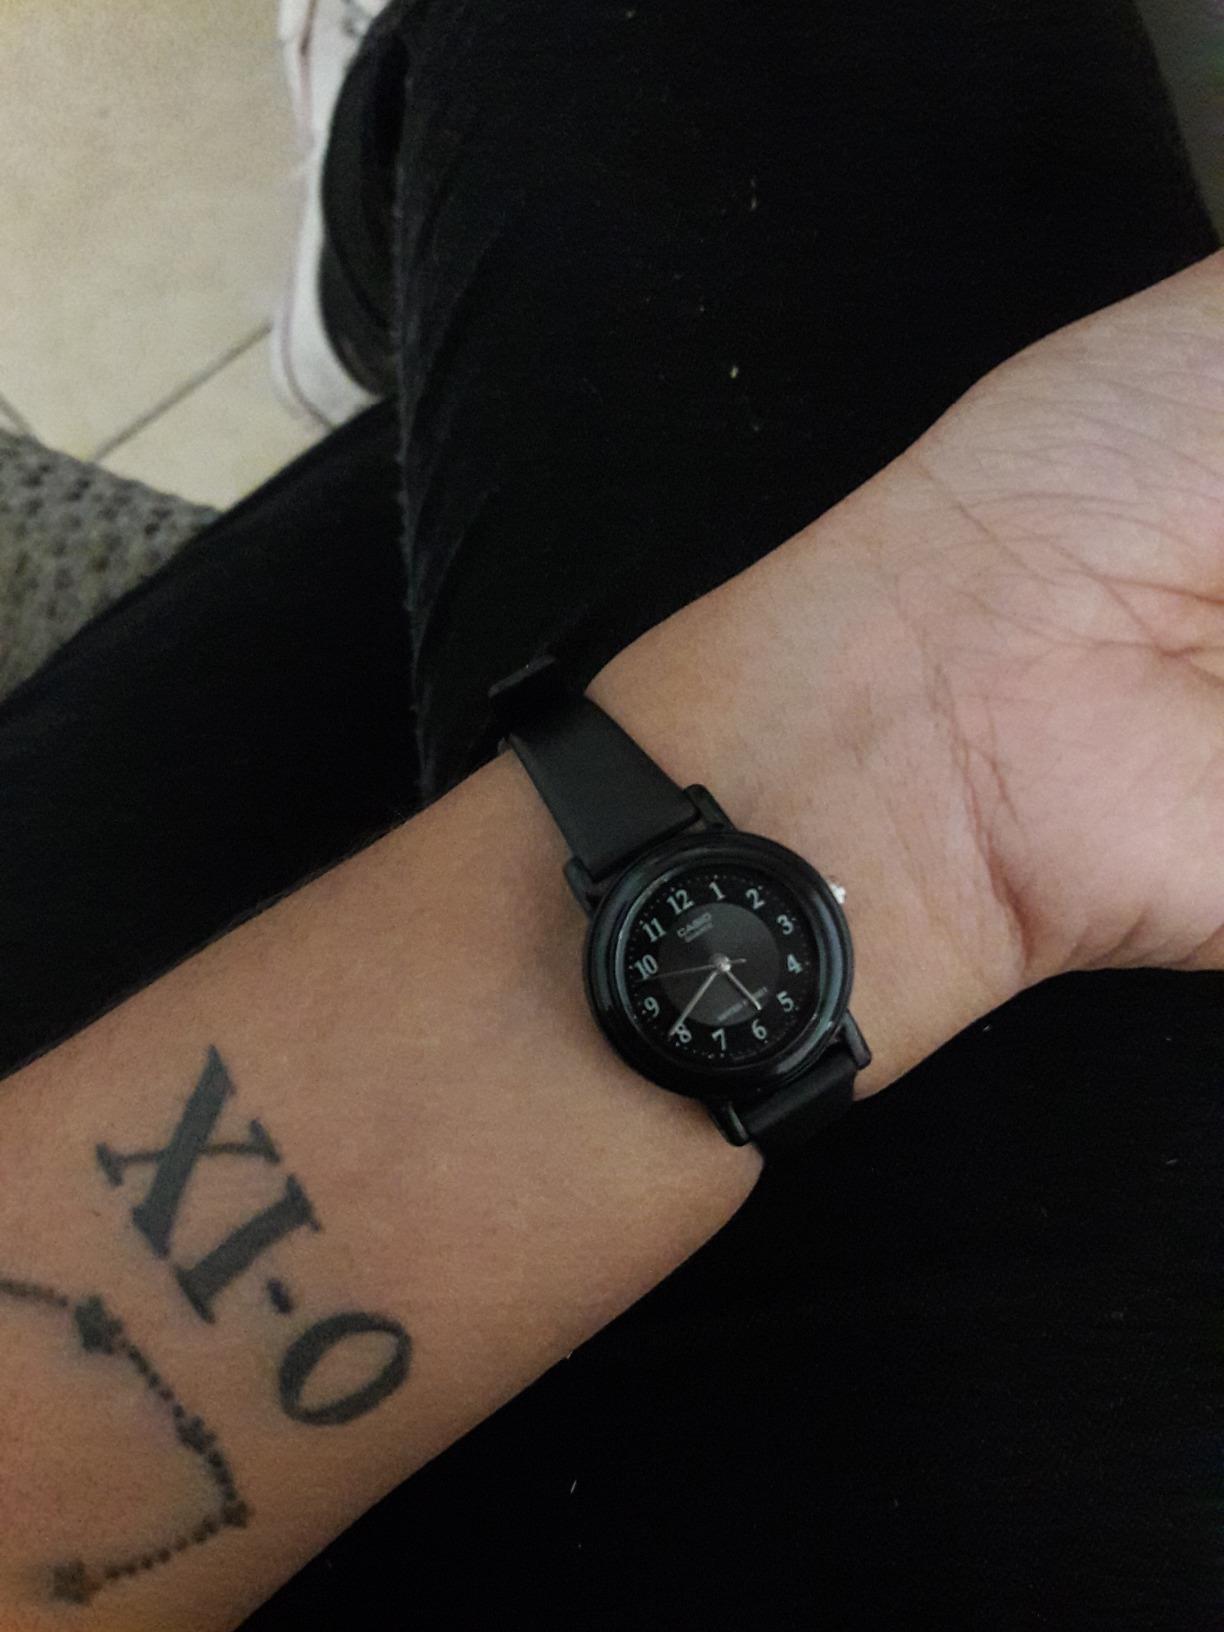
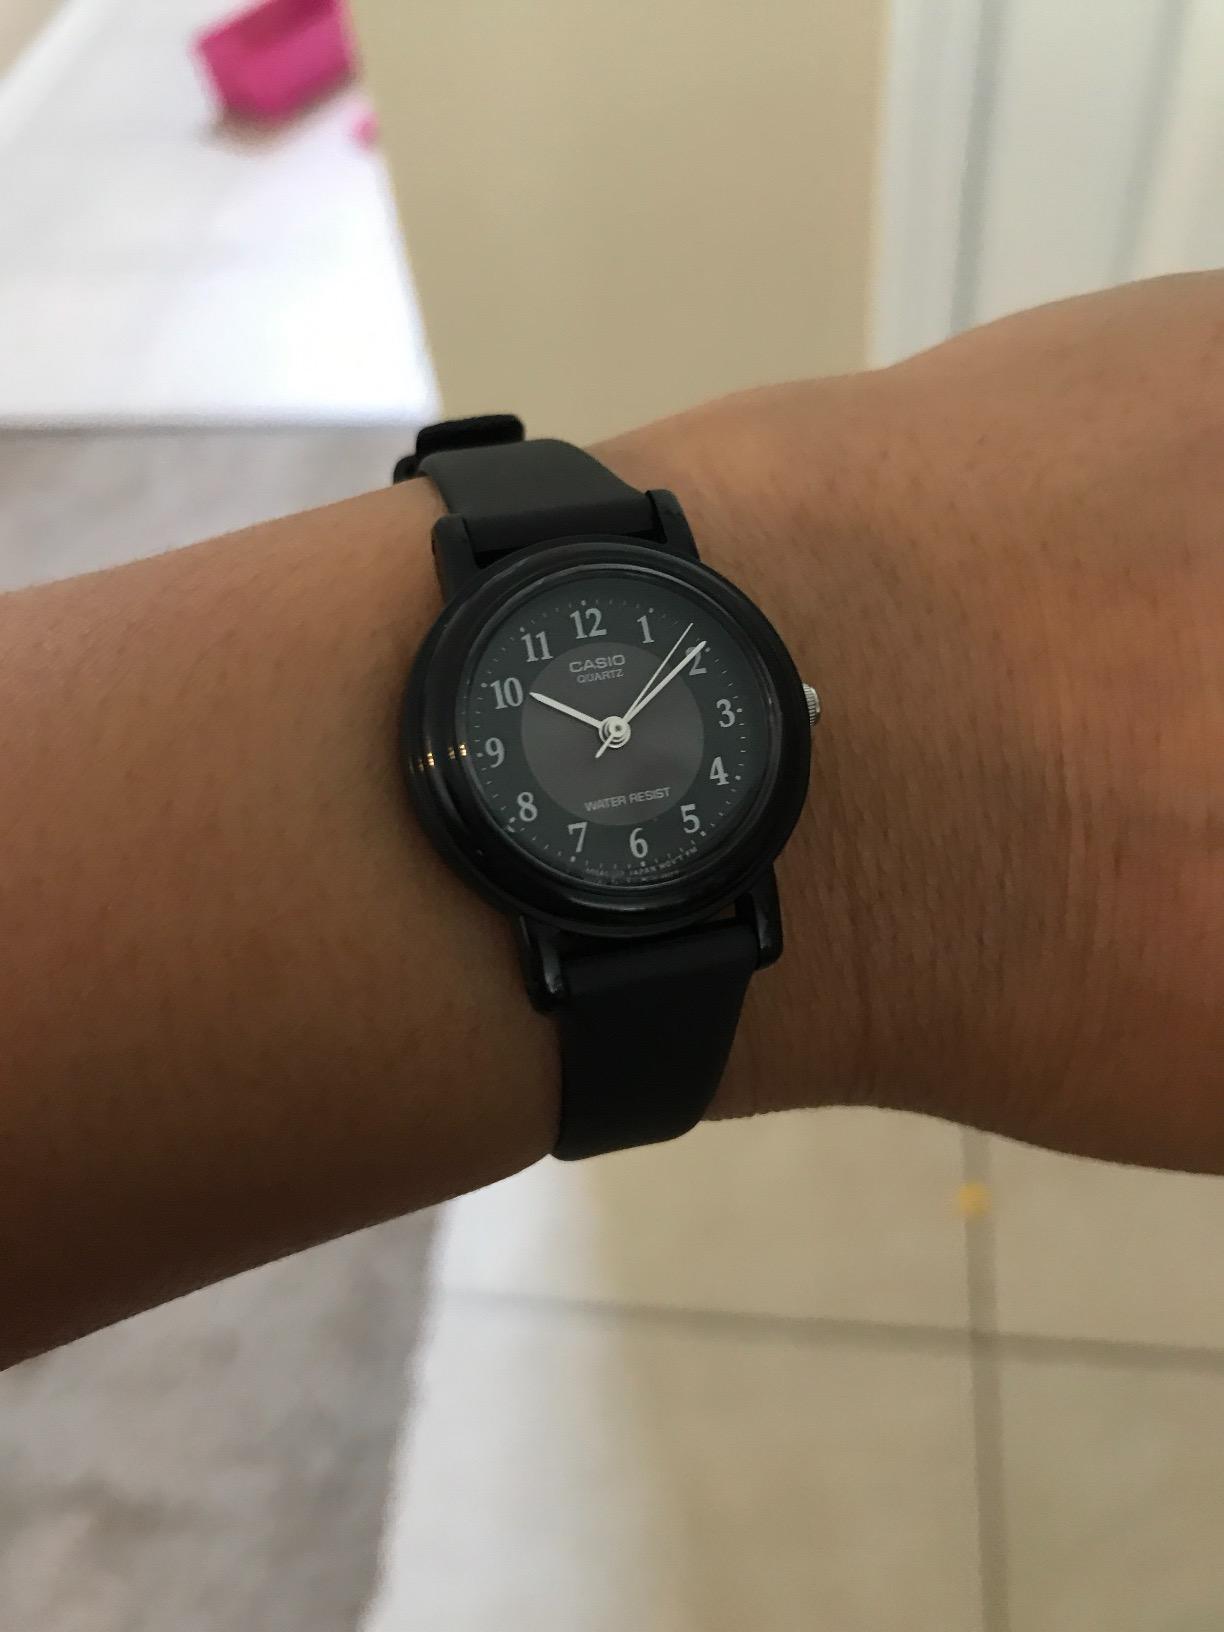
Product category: accessories_watch
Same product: yes